Blini
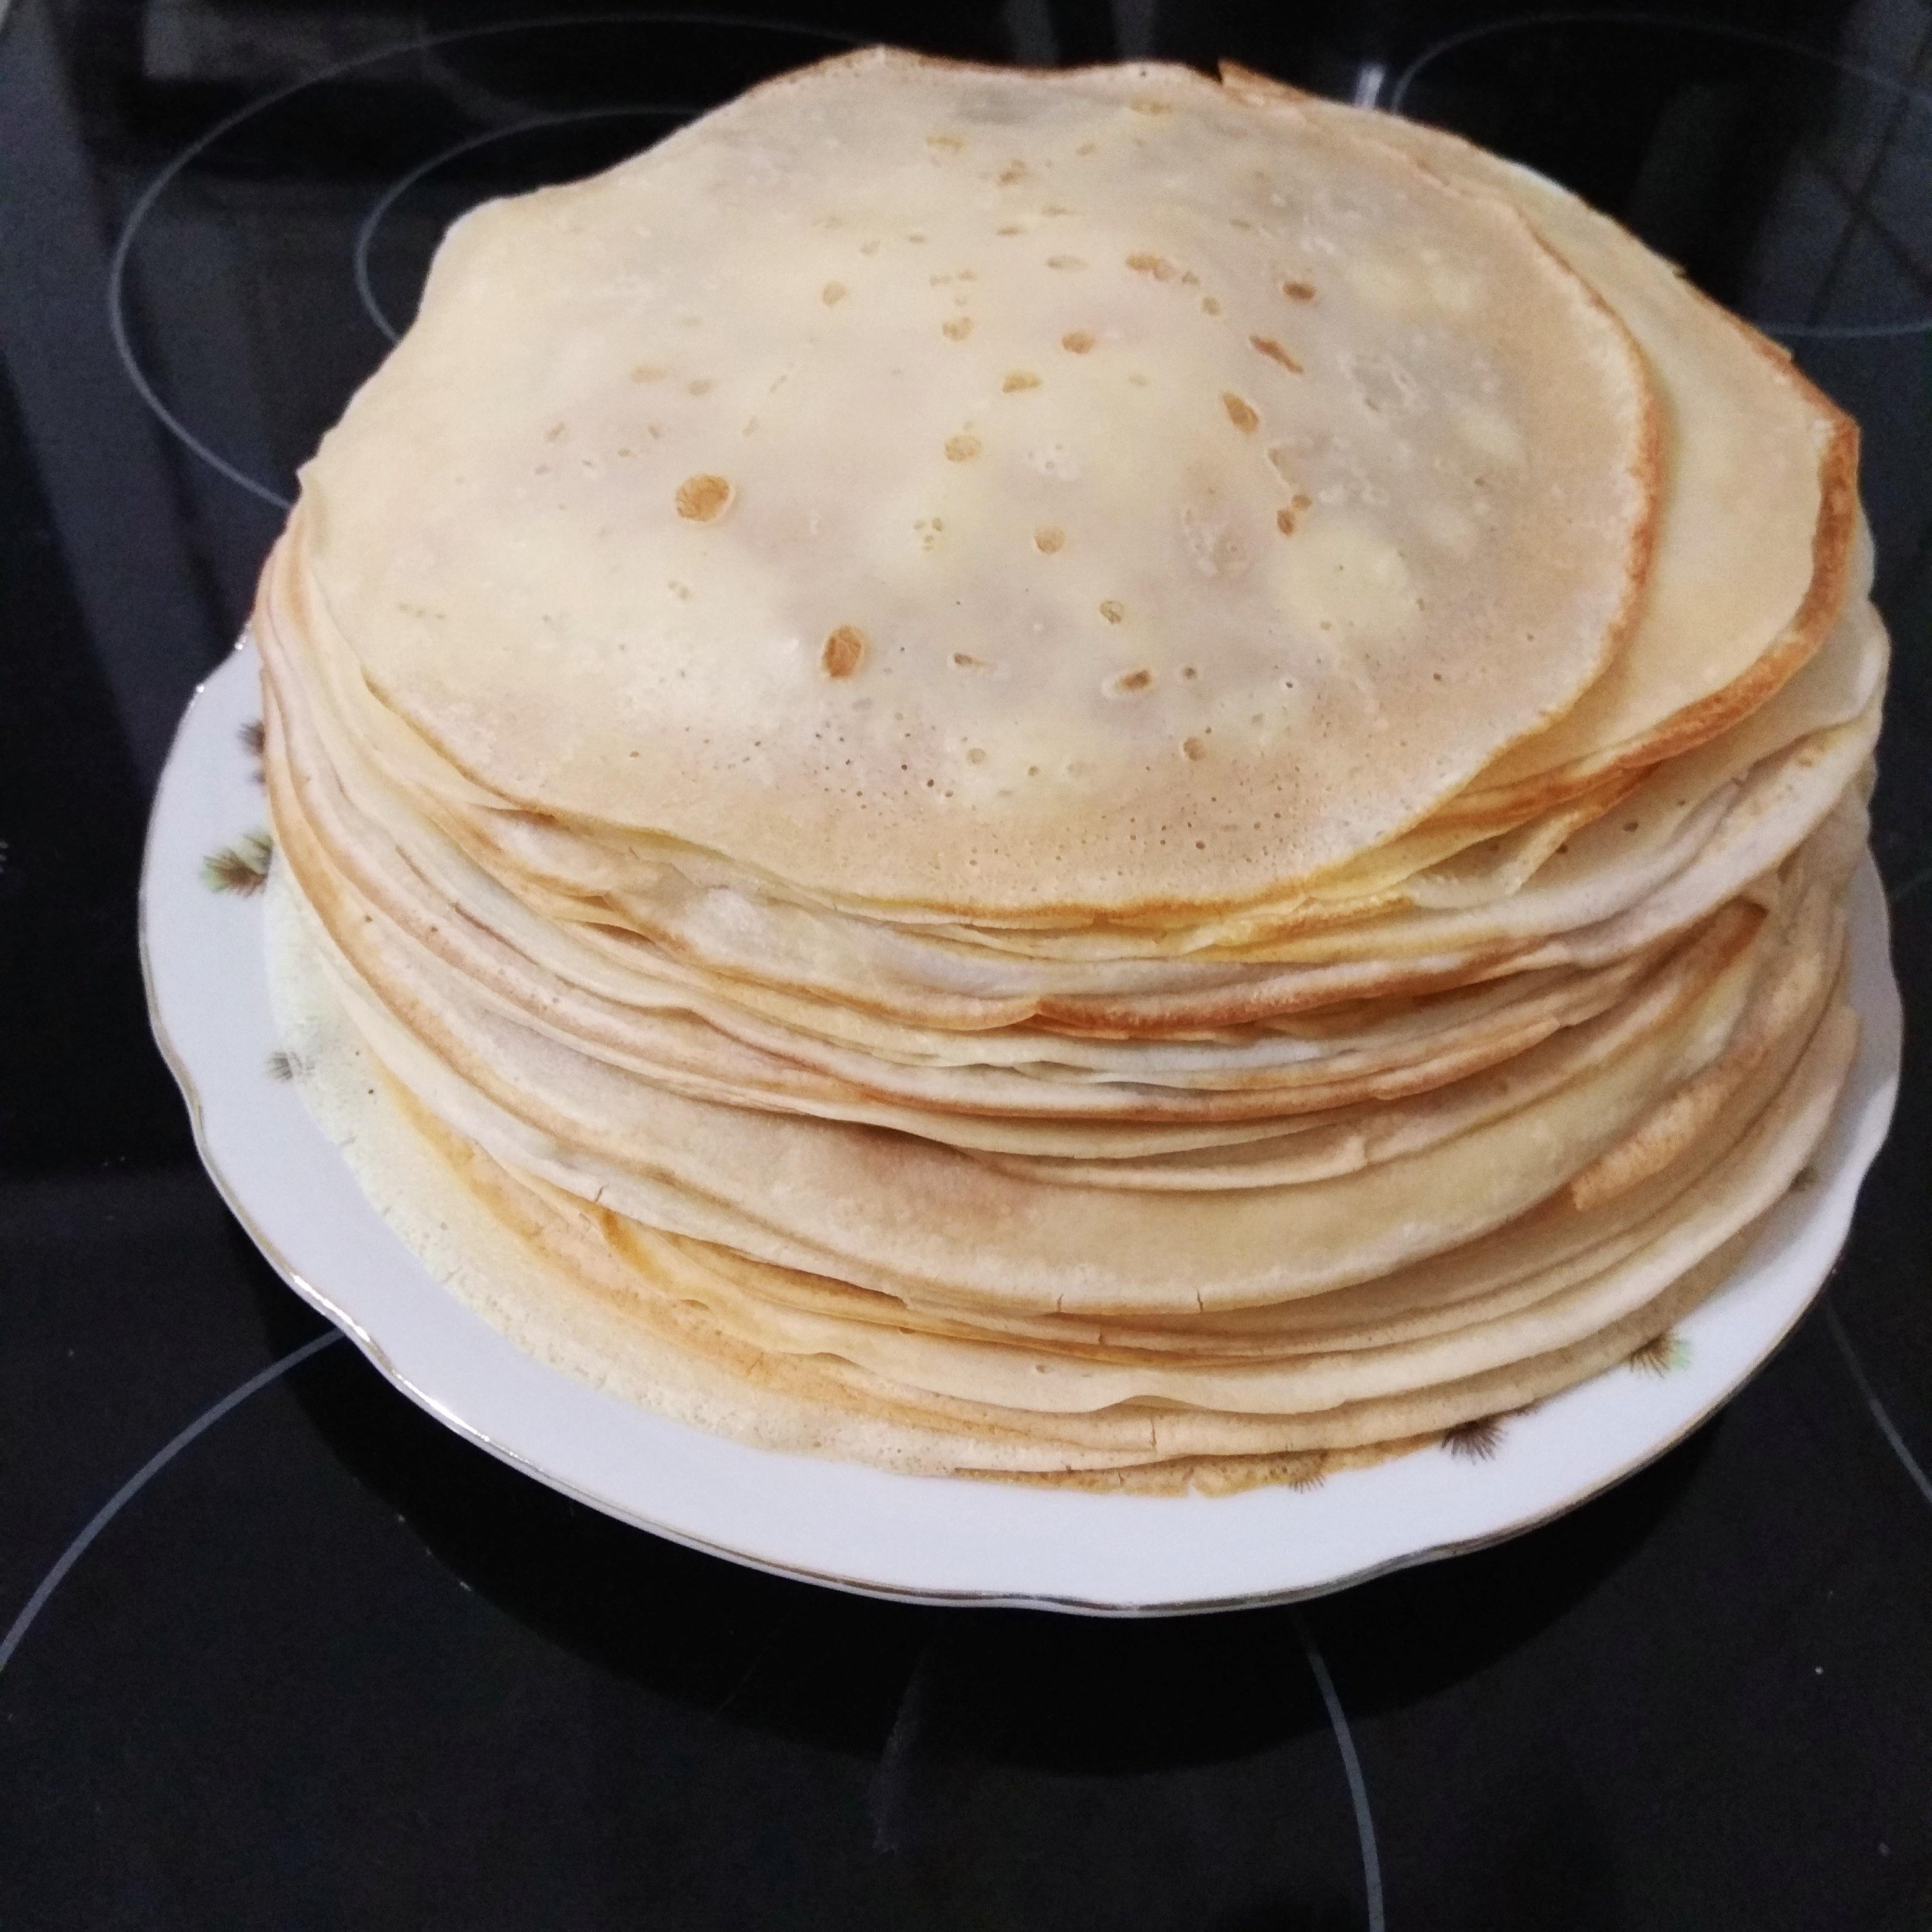
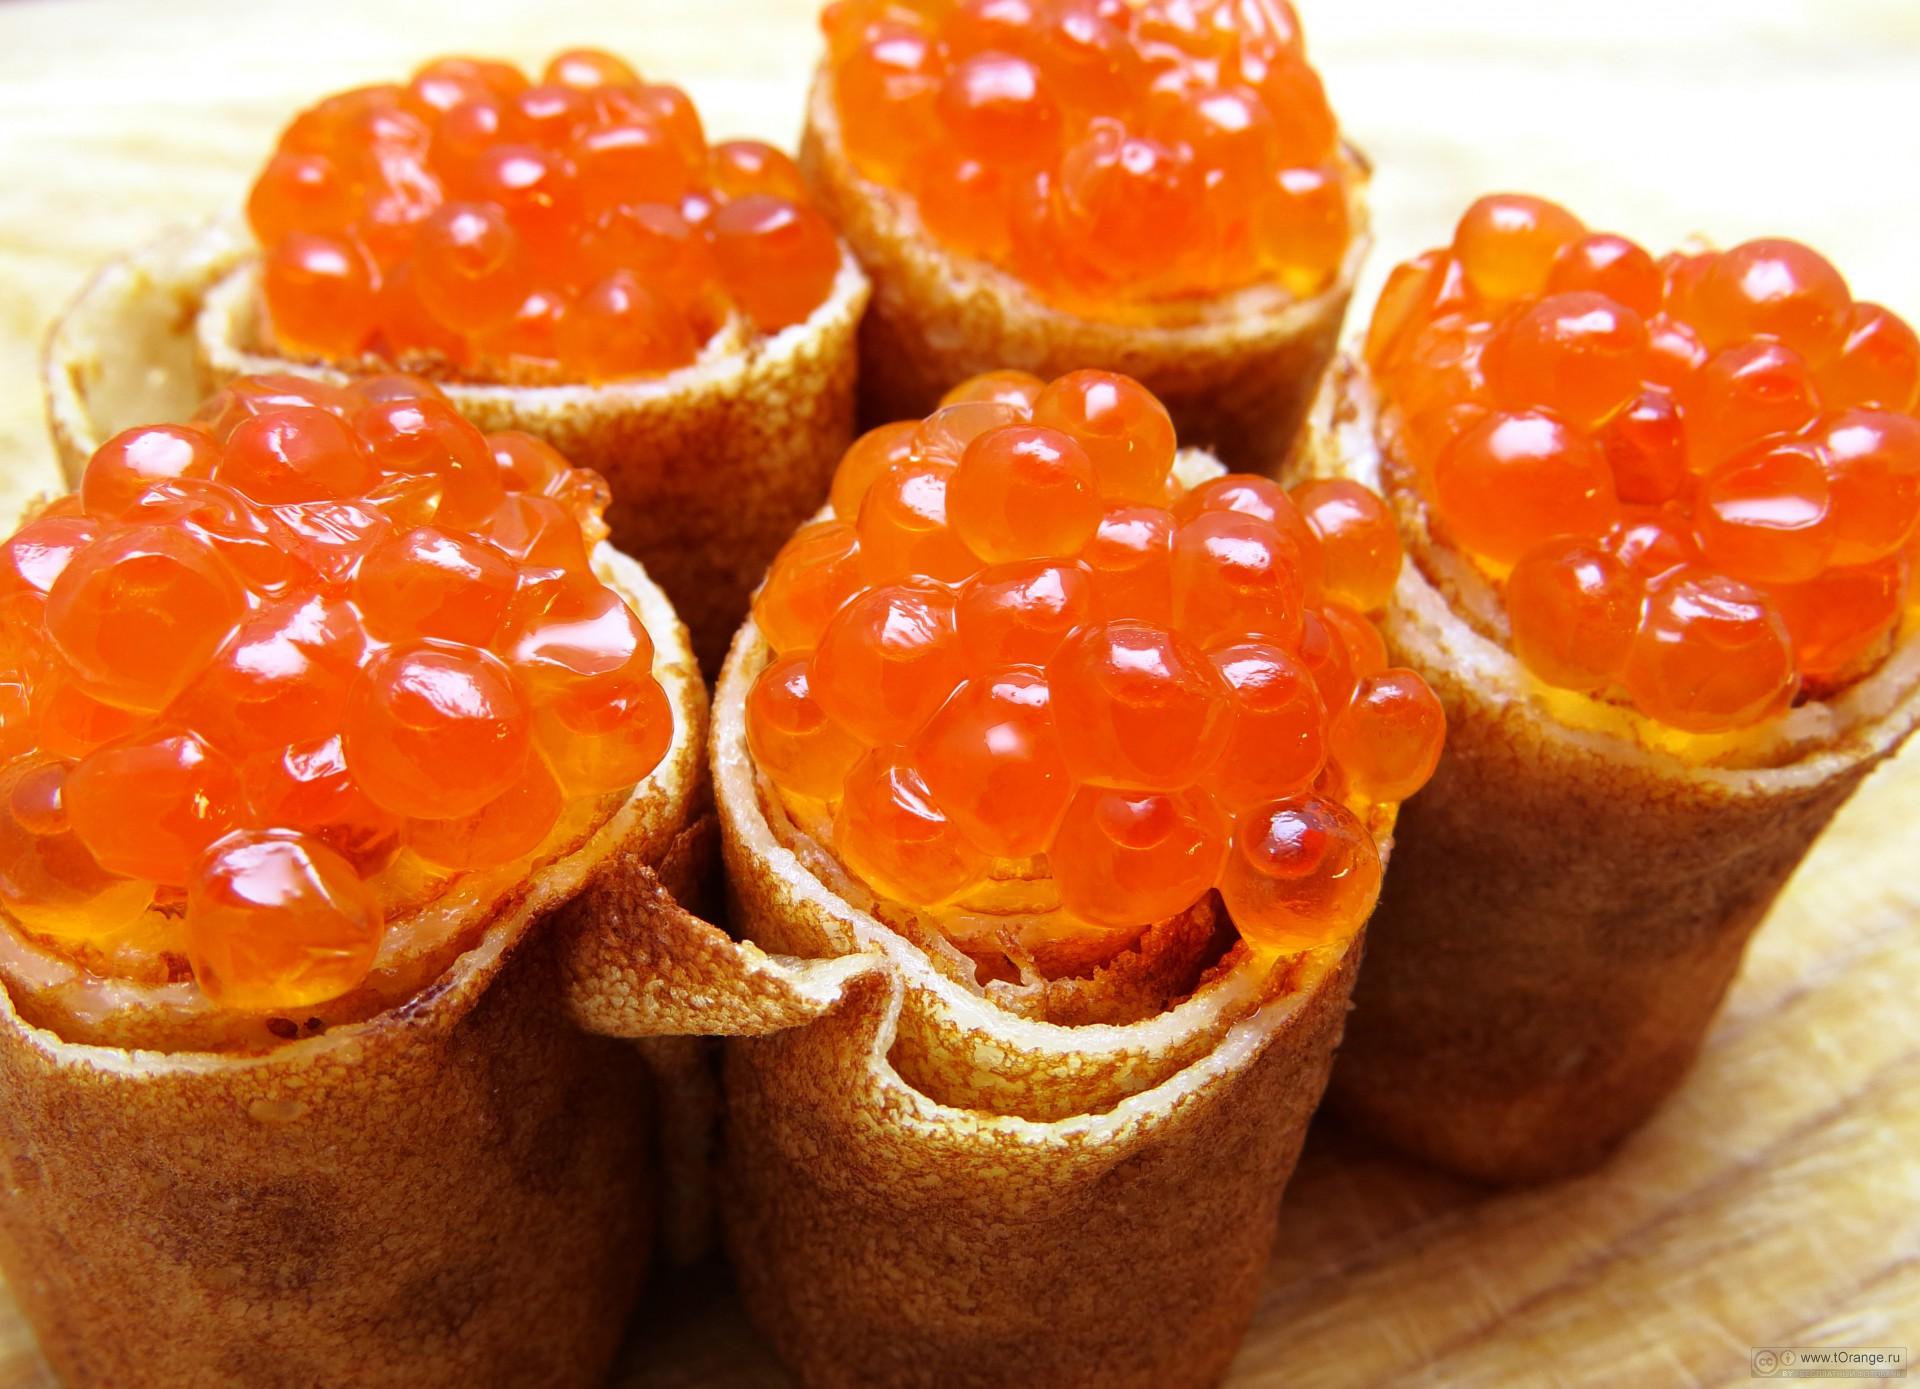
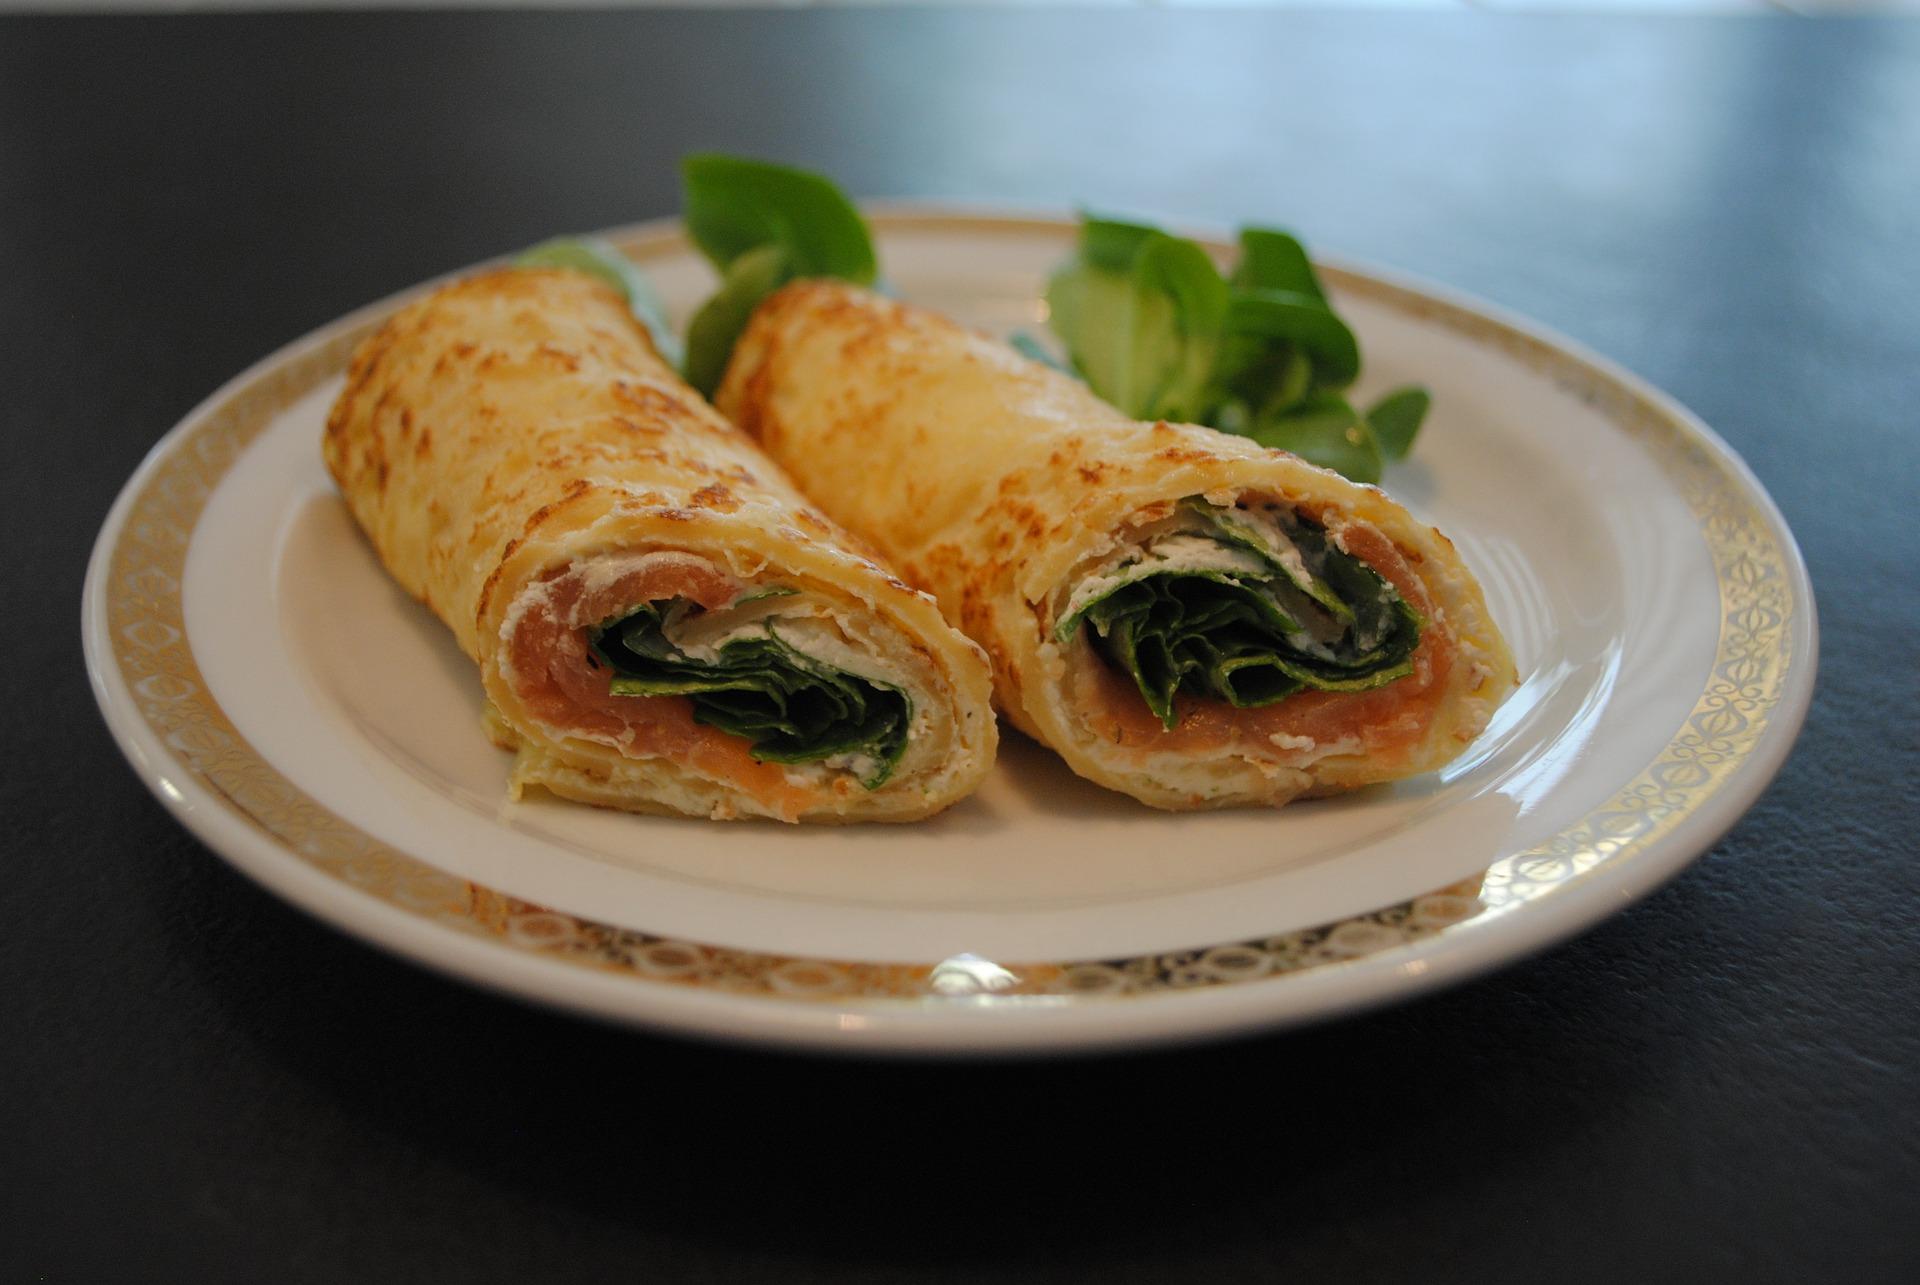
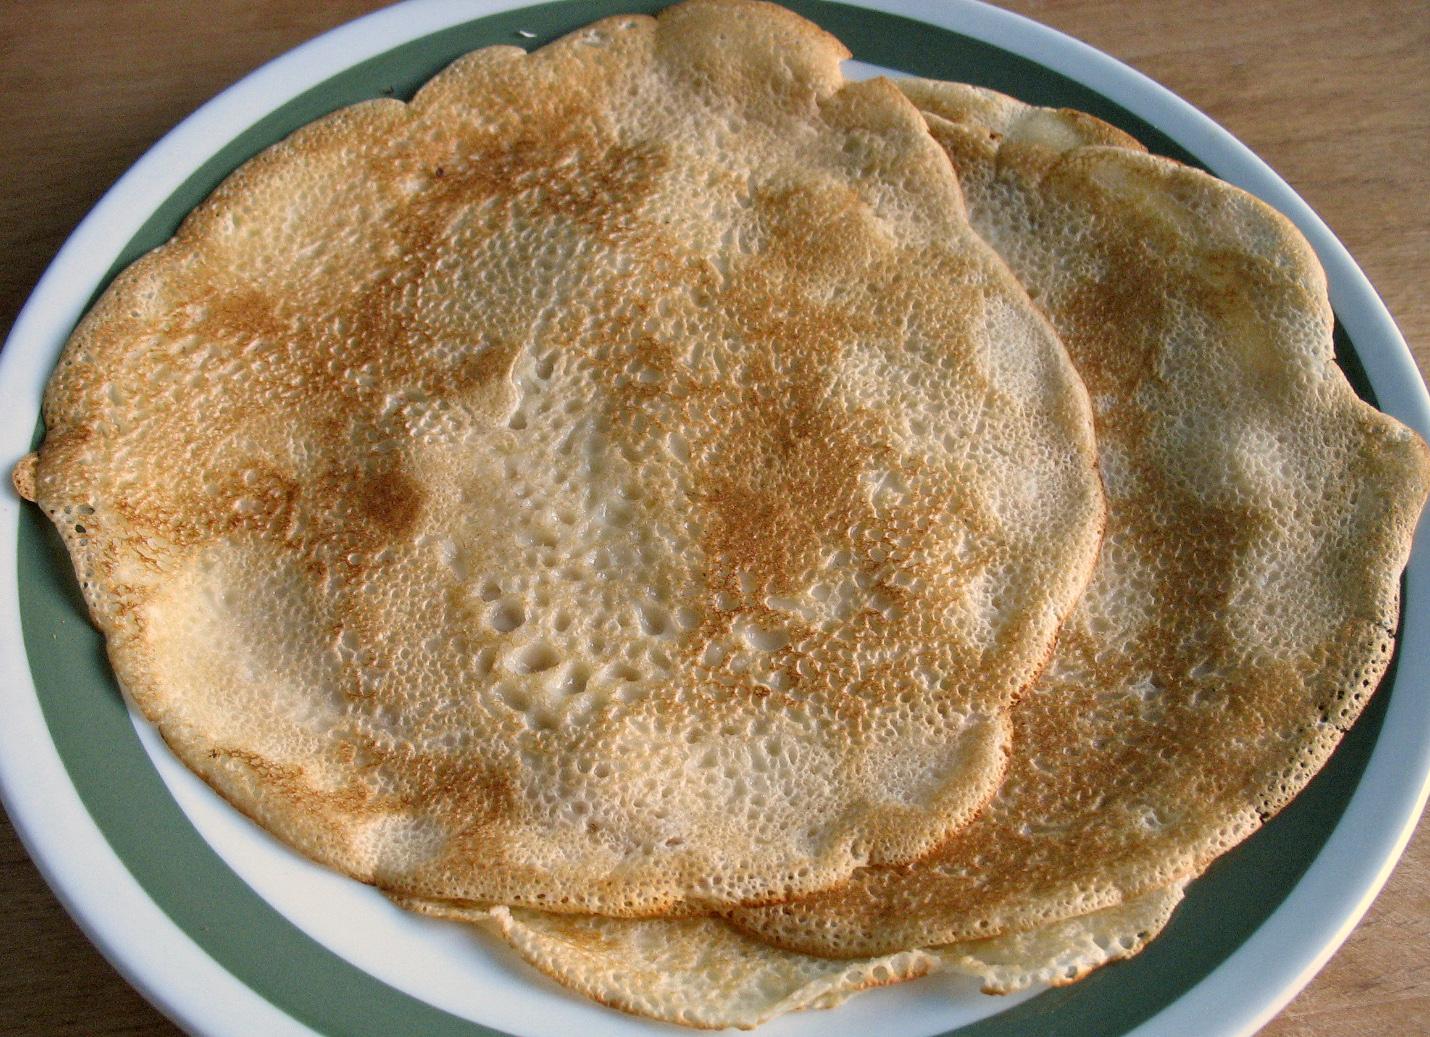
Also known as:
af - Afrikaans: Blin
ar - Arabic: بليني
az - Azerbaijani: Blinçik
be - Belarusian: Бліны
be-tarask - Belarusian (Taraškievica orthography): Бліны
ca - Catalan: Blini
cs - Czech: Bliny
csb - Kashubian: Kôłk
da - Danish: Blini
de - German: Bliny
es - Spanish: Blini
et - Estonian: Pliinid
eu - Basque: Blini
fa - Persian: بلینی
fi - Finnish: Blini
fr - French: Blini
gl - Galician: Blini
he - Hebrew: בליני
hr - Croatian: Blini
hy - Armenian: Նրբաշերտեր
id - Indonesian: Blini
it - Italian: Bliny
ja - Japanese: ブリヌイ
jv - Javanese: Blini
ka - Georgian: ბლინები
ko - Korean: 블리니
lt - Lithuanian: Blynai
lv - Latvian: Bliņas
mk - Macedonian: Блини
myv - Erzya: Пачалксеть
nb - Norwegian Bokmål: Blini
nl - Dutch: Blini
pl - Polish: Bliny
pt - Portuguese: Blini
ru - Russian: Блины
sr - Serbian: Блини
sv - Swedish: Blinier
tr - Turkish: Blini
uk - Ukrainian: Млинці
zh - Chinese: 布利尼
Category: pancake (pancake)
Cuisine: Slavic
Associated cuisines: Slavic
Area: Eastern Europe
Countries: Russia, Ukraine, Belarus
Region: Eastern Europe, , , ,
The dish refers to small savory pancakes made with leavened batter made from various kinds of flour of buckwheat, wheat, etc. They may be served with smetana, cottage cheese, caviar and other garnishes, or simply smeared with butter.